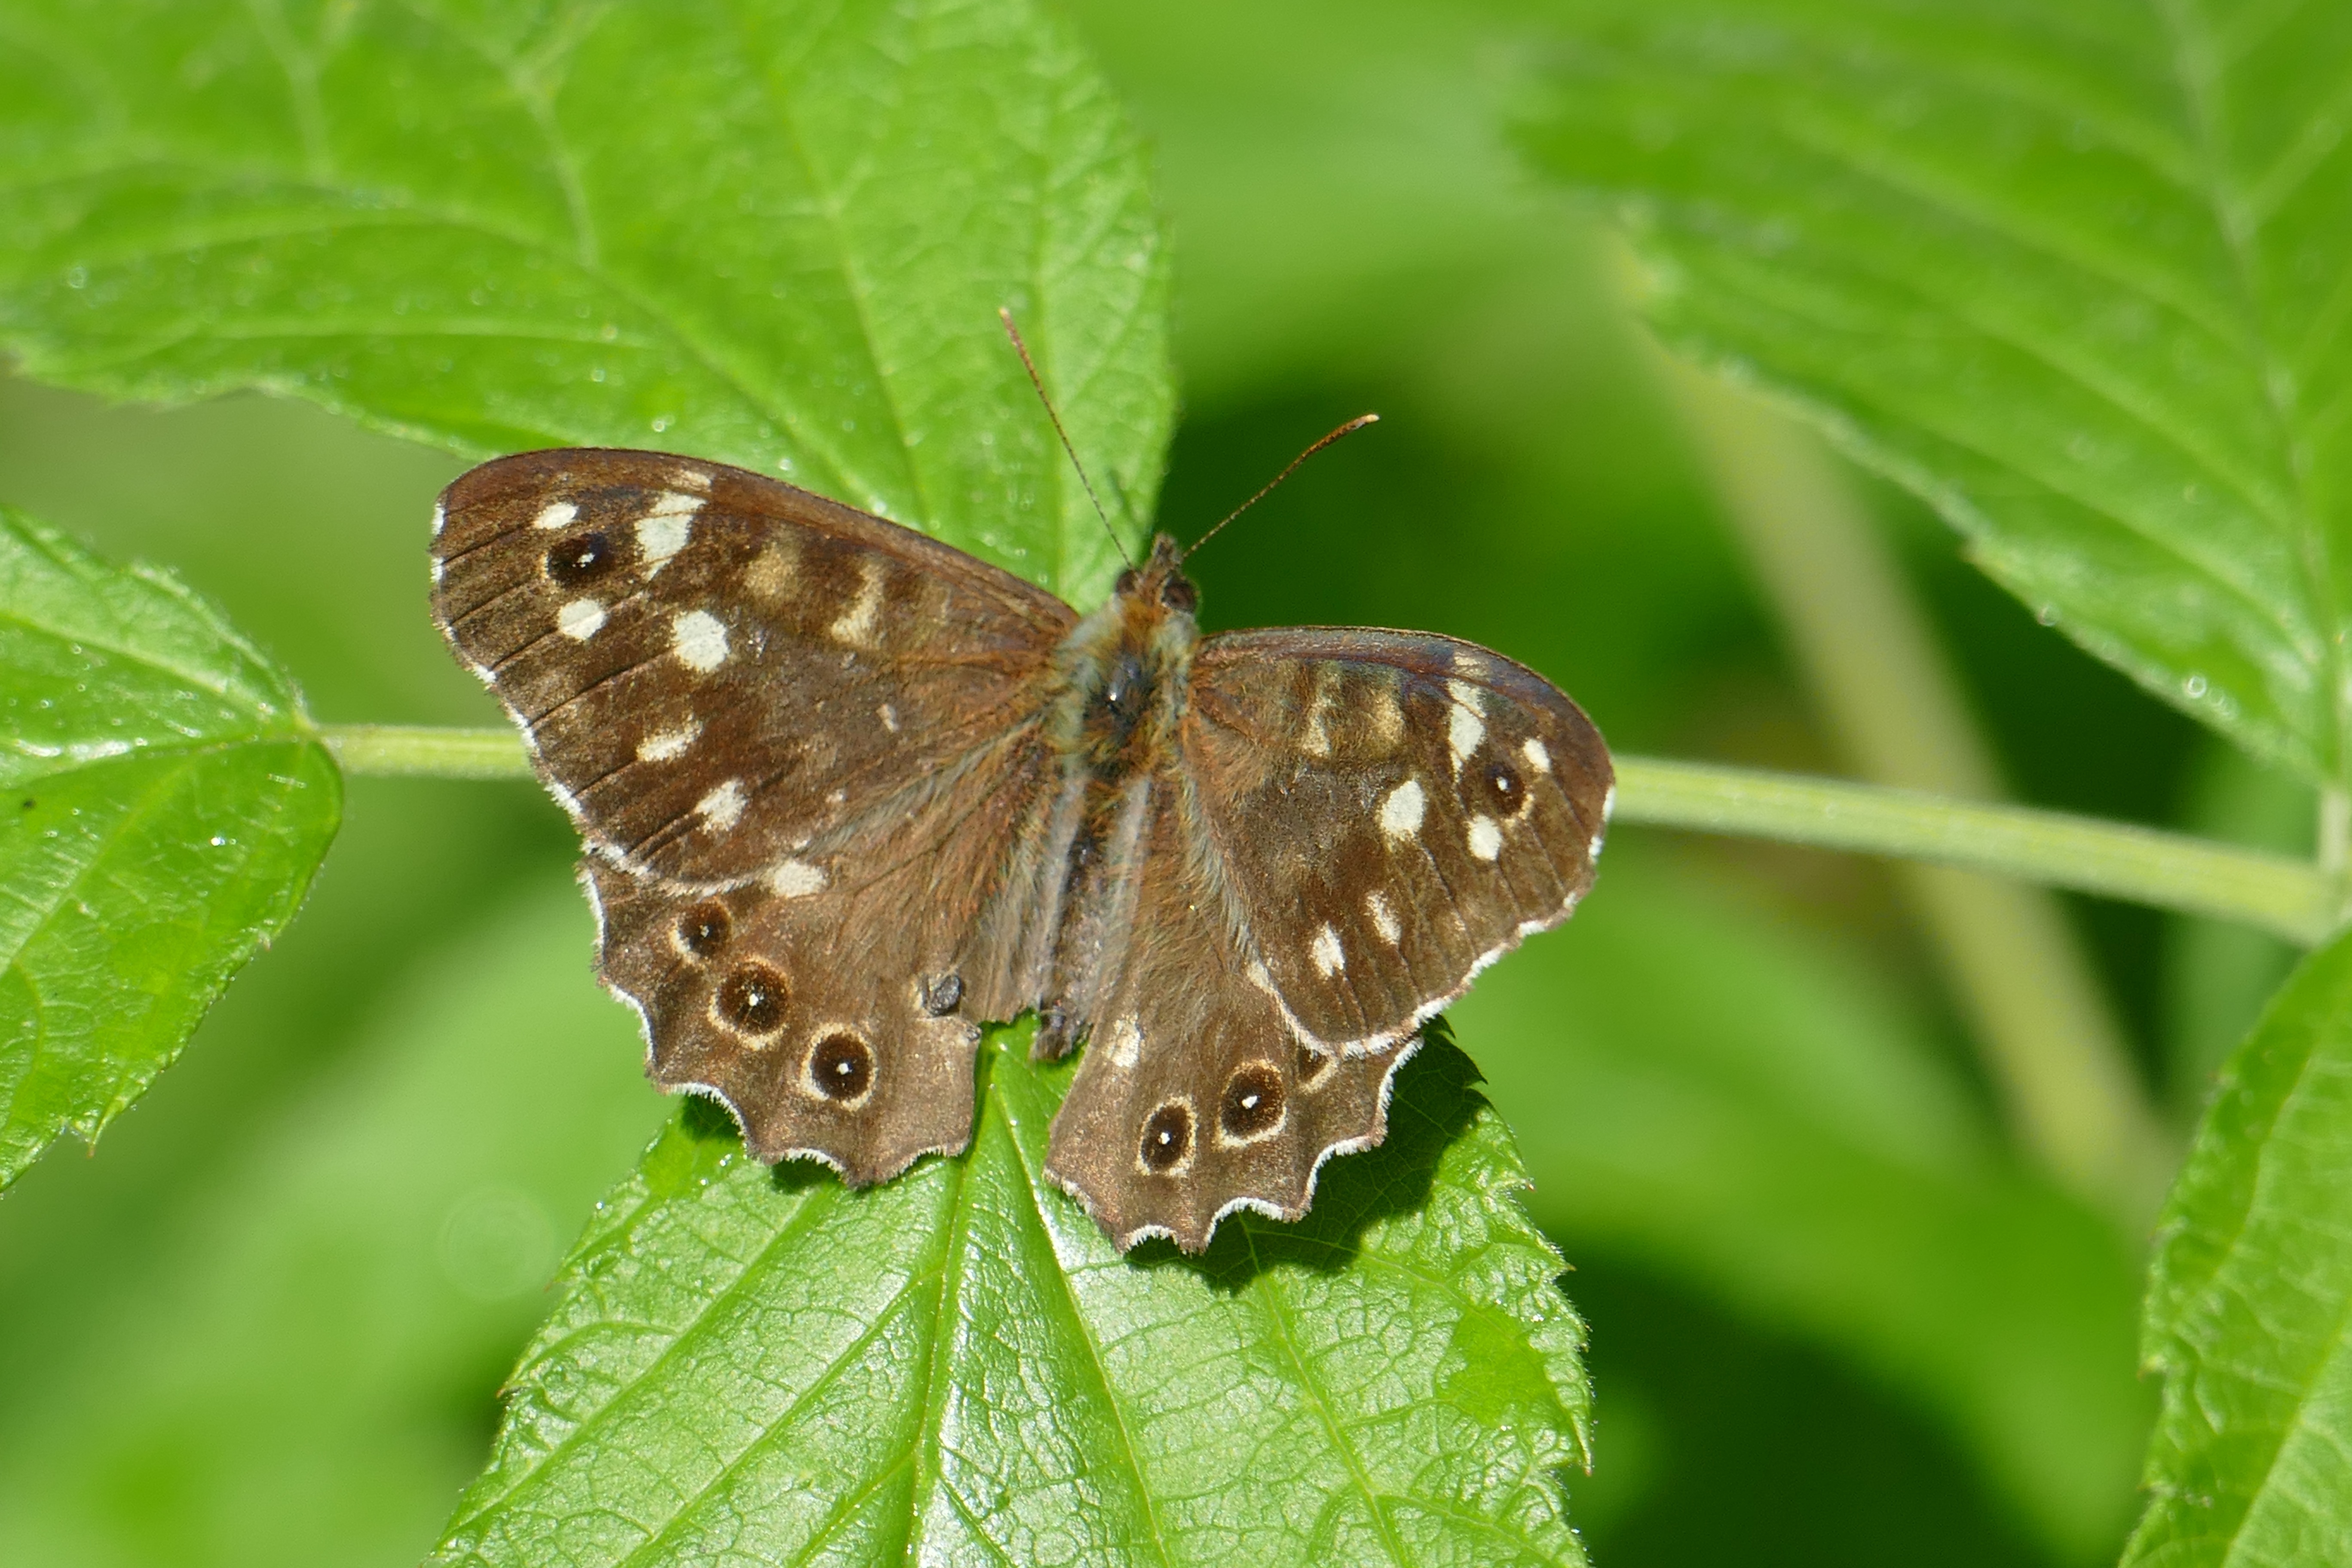
nature, photography, leaf, flower, green, insect, macro, botany, butterfly, colorful, fauna, invertebrate, close up, animals, pieridae, macro photography, arthropod, pollinator, moths and butterflies, lycaenid, brush footed butterfly, colias